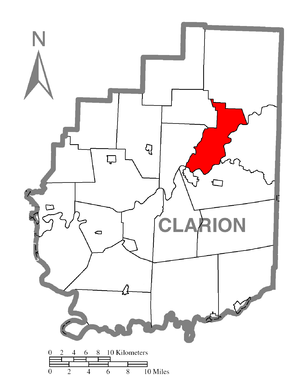
Highland Township est un township, situé au nord-est de la partie centrale du comté de Clarion, aux États-Unis. En 2010, il comptait une population de 525 habitants.